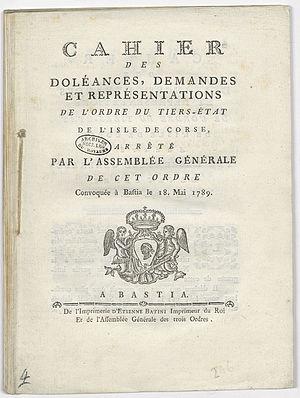
Cahier des doléances, demandes et représentations de l’ordre du tiers-état de l’isle de Corse, arrêté par l’assemblée générale de cet ordre convoquée à Bastia le 18 mai 1789
Située au cœur de la Méditerranée occidentale — à 170 kilomètres de Nice, une dizaine de kilomètres de la Sardaigne, 50 kilomètres de l'île d'Elbe, 80 kilomètres des côtes toscanes, la Corse occupe une position stratégique au sein de l'espace géopolitique méditerranéen. Objet de convoitise des différentes puissances de Méditerranée, elle est longtemps demeurée dans les zones d'influence italo-toscane et carthaginoise, la langue corse en étant la plus vivante illustration. Véritable « montagne dans la mer » avec une arête centrale nord-sud sur toute sa longueur, résultat de la collision par rotation de la plaque corso-sarde et de la plaque italienne, l'intérieur de la Corse a été un lieu de refuge constant pour la population de l'île qui y a développé et maintenu une culture très ancienne.